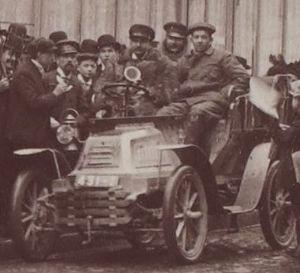
[Collection Jules Beau. Photographie sportive]
Chenard et Walcker est une marque d'automobiles française créée par Ernest Chenard et Henry Walcker en 1899. Quatrième constructeur français en volume vers 1922 sous la direction de l'ingénieur Lucien Chenard, il est le premier vainqueur de la première édition des 24 Heures du Mans en 1923 et collectionne les victoires en compétition automobile. Son succès commercial est assuré par ses luxueuses automobiles de sport et de tourisme. Outre sa gamme automobile, des camions sont produits à partir de 1931.